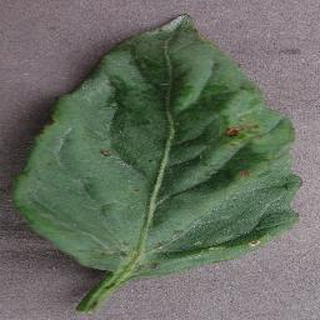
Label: tomato_bacterial_spot